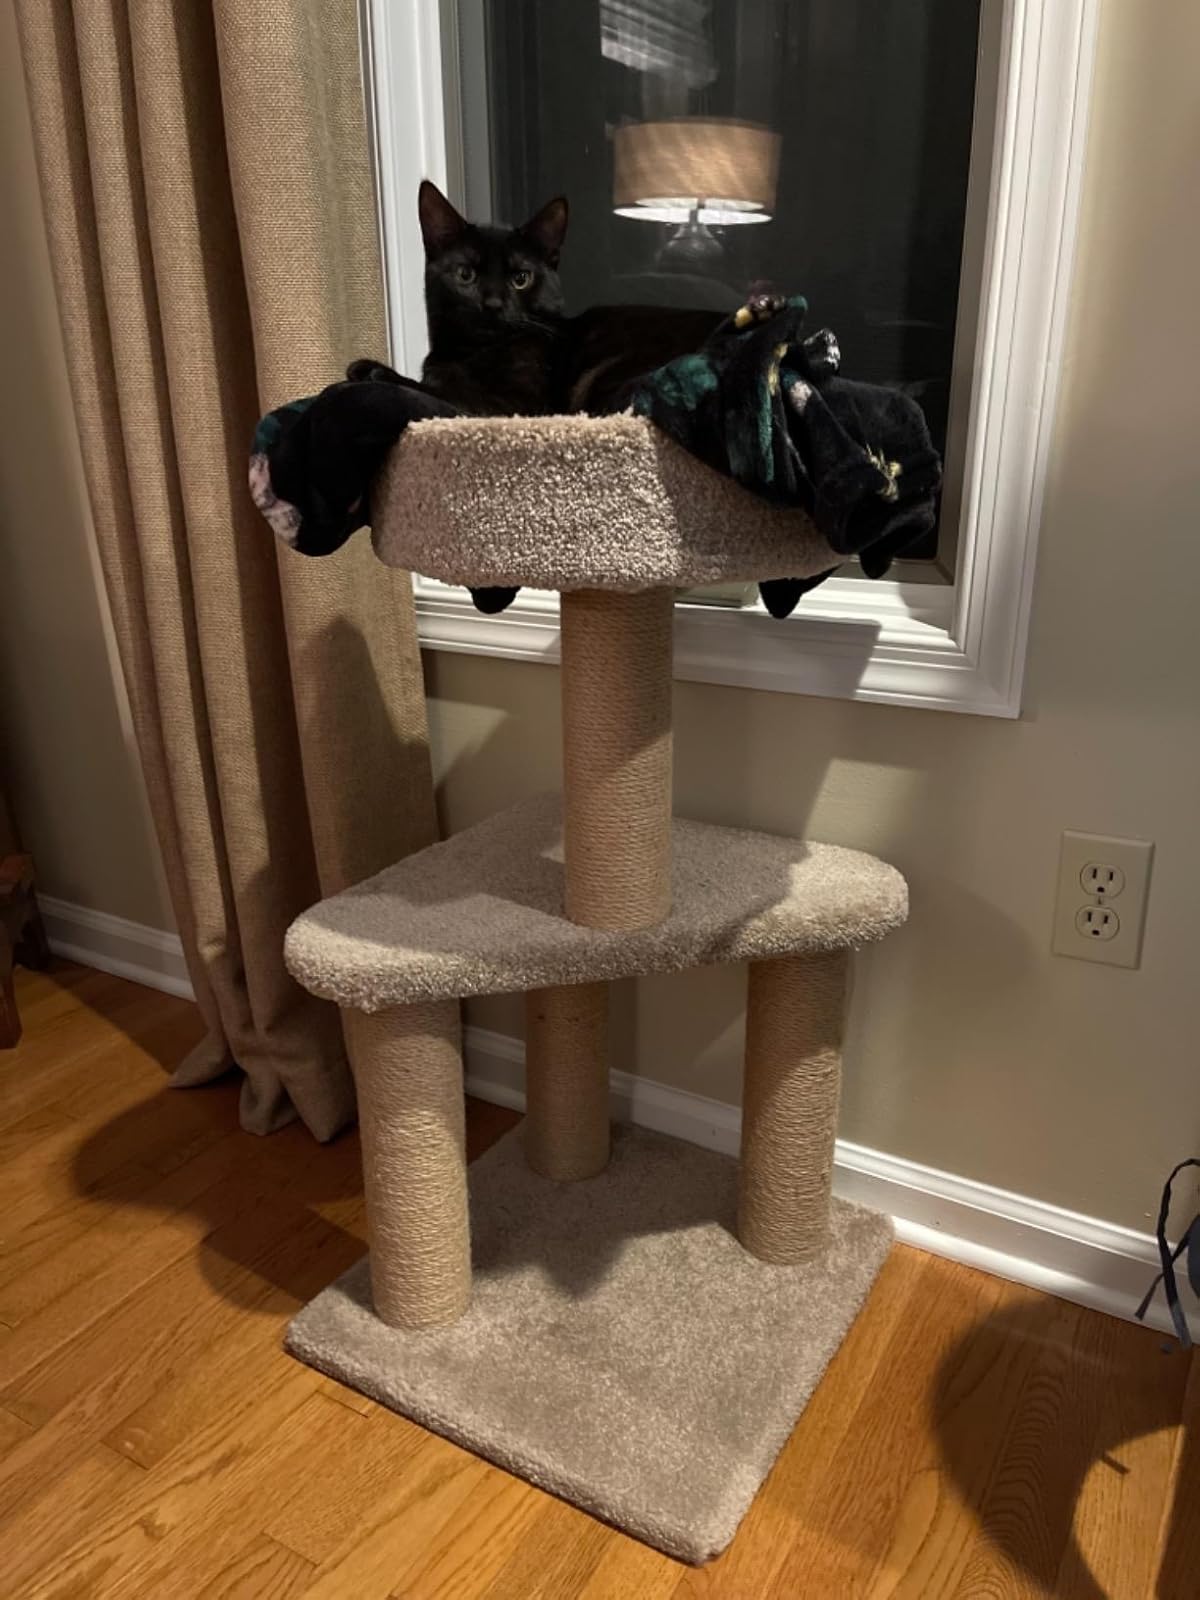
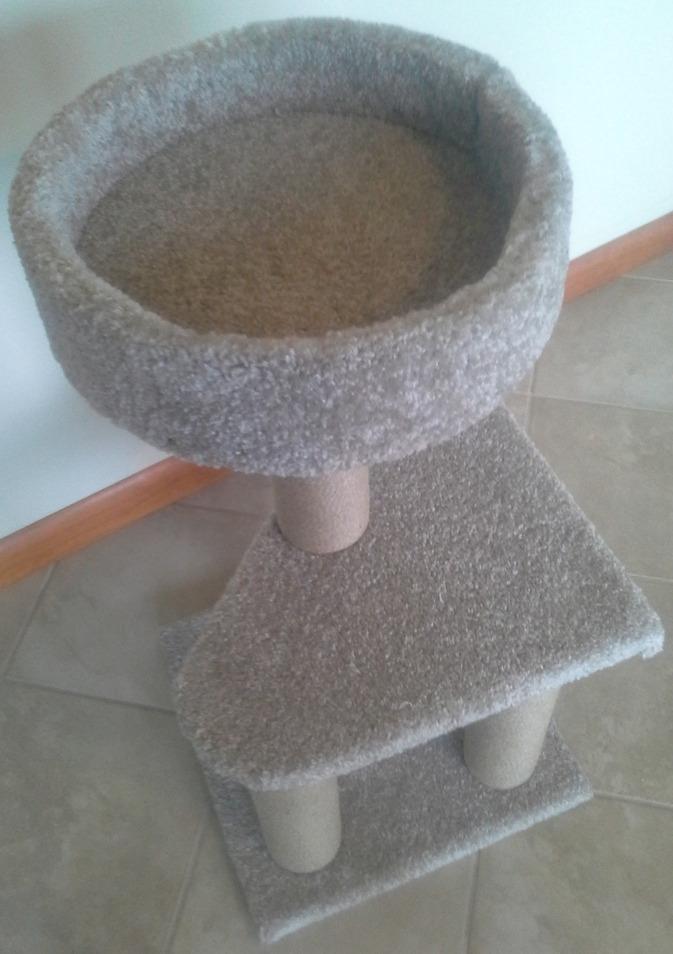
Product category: items_cat tree
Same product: yes